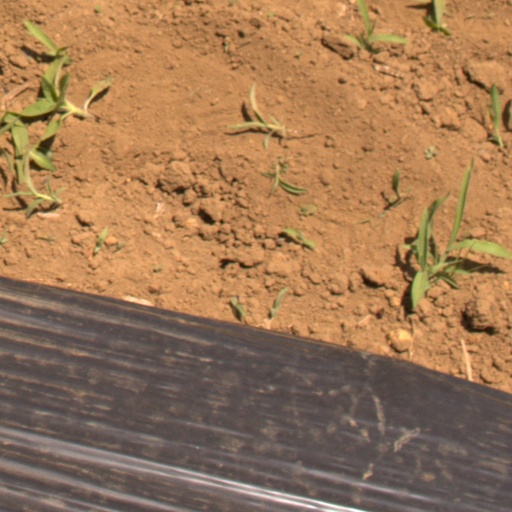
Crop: Jerusalem artichoke